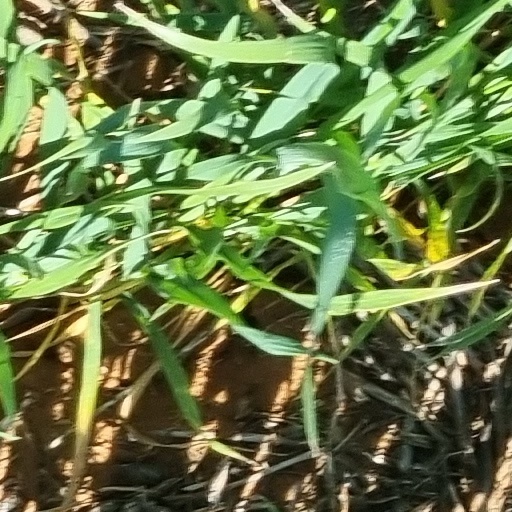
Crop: wheat